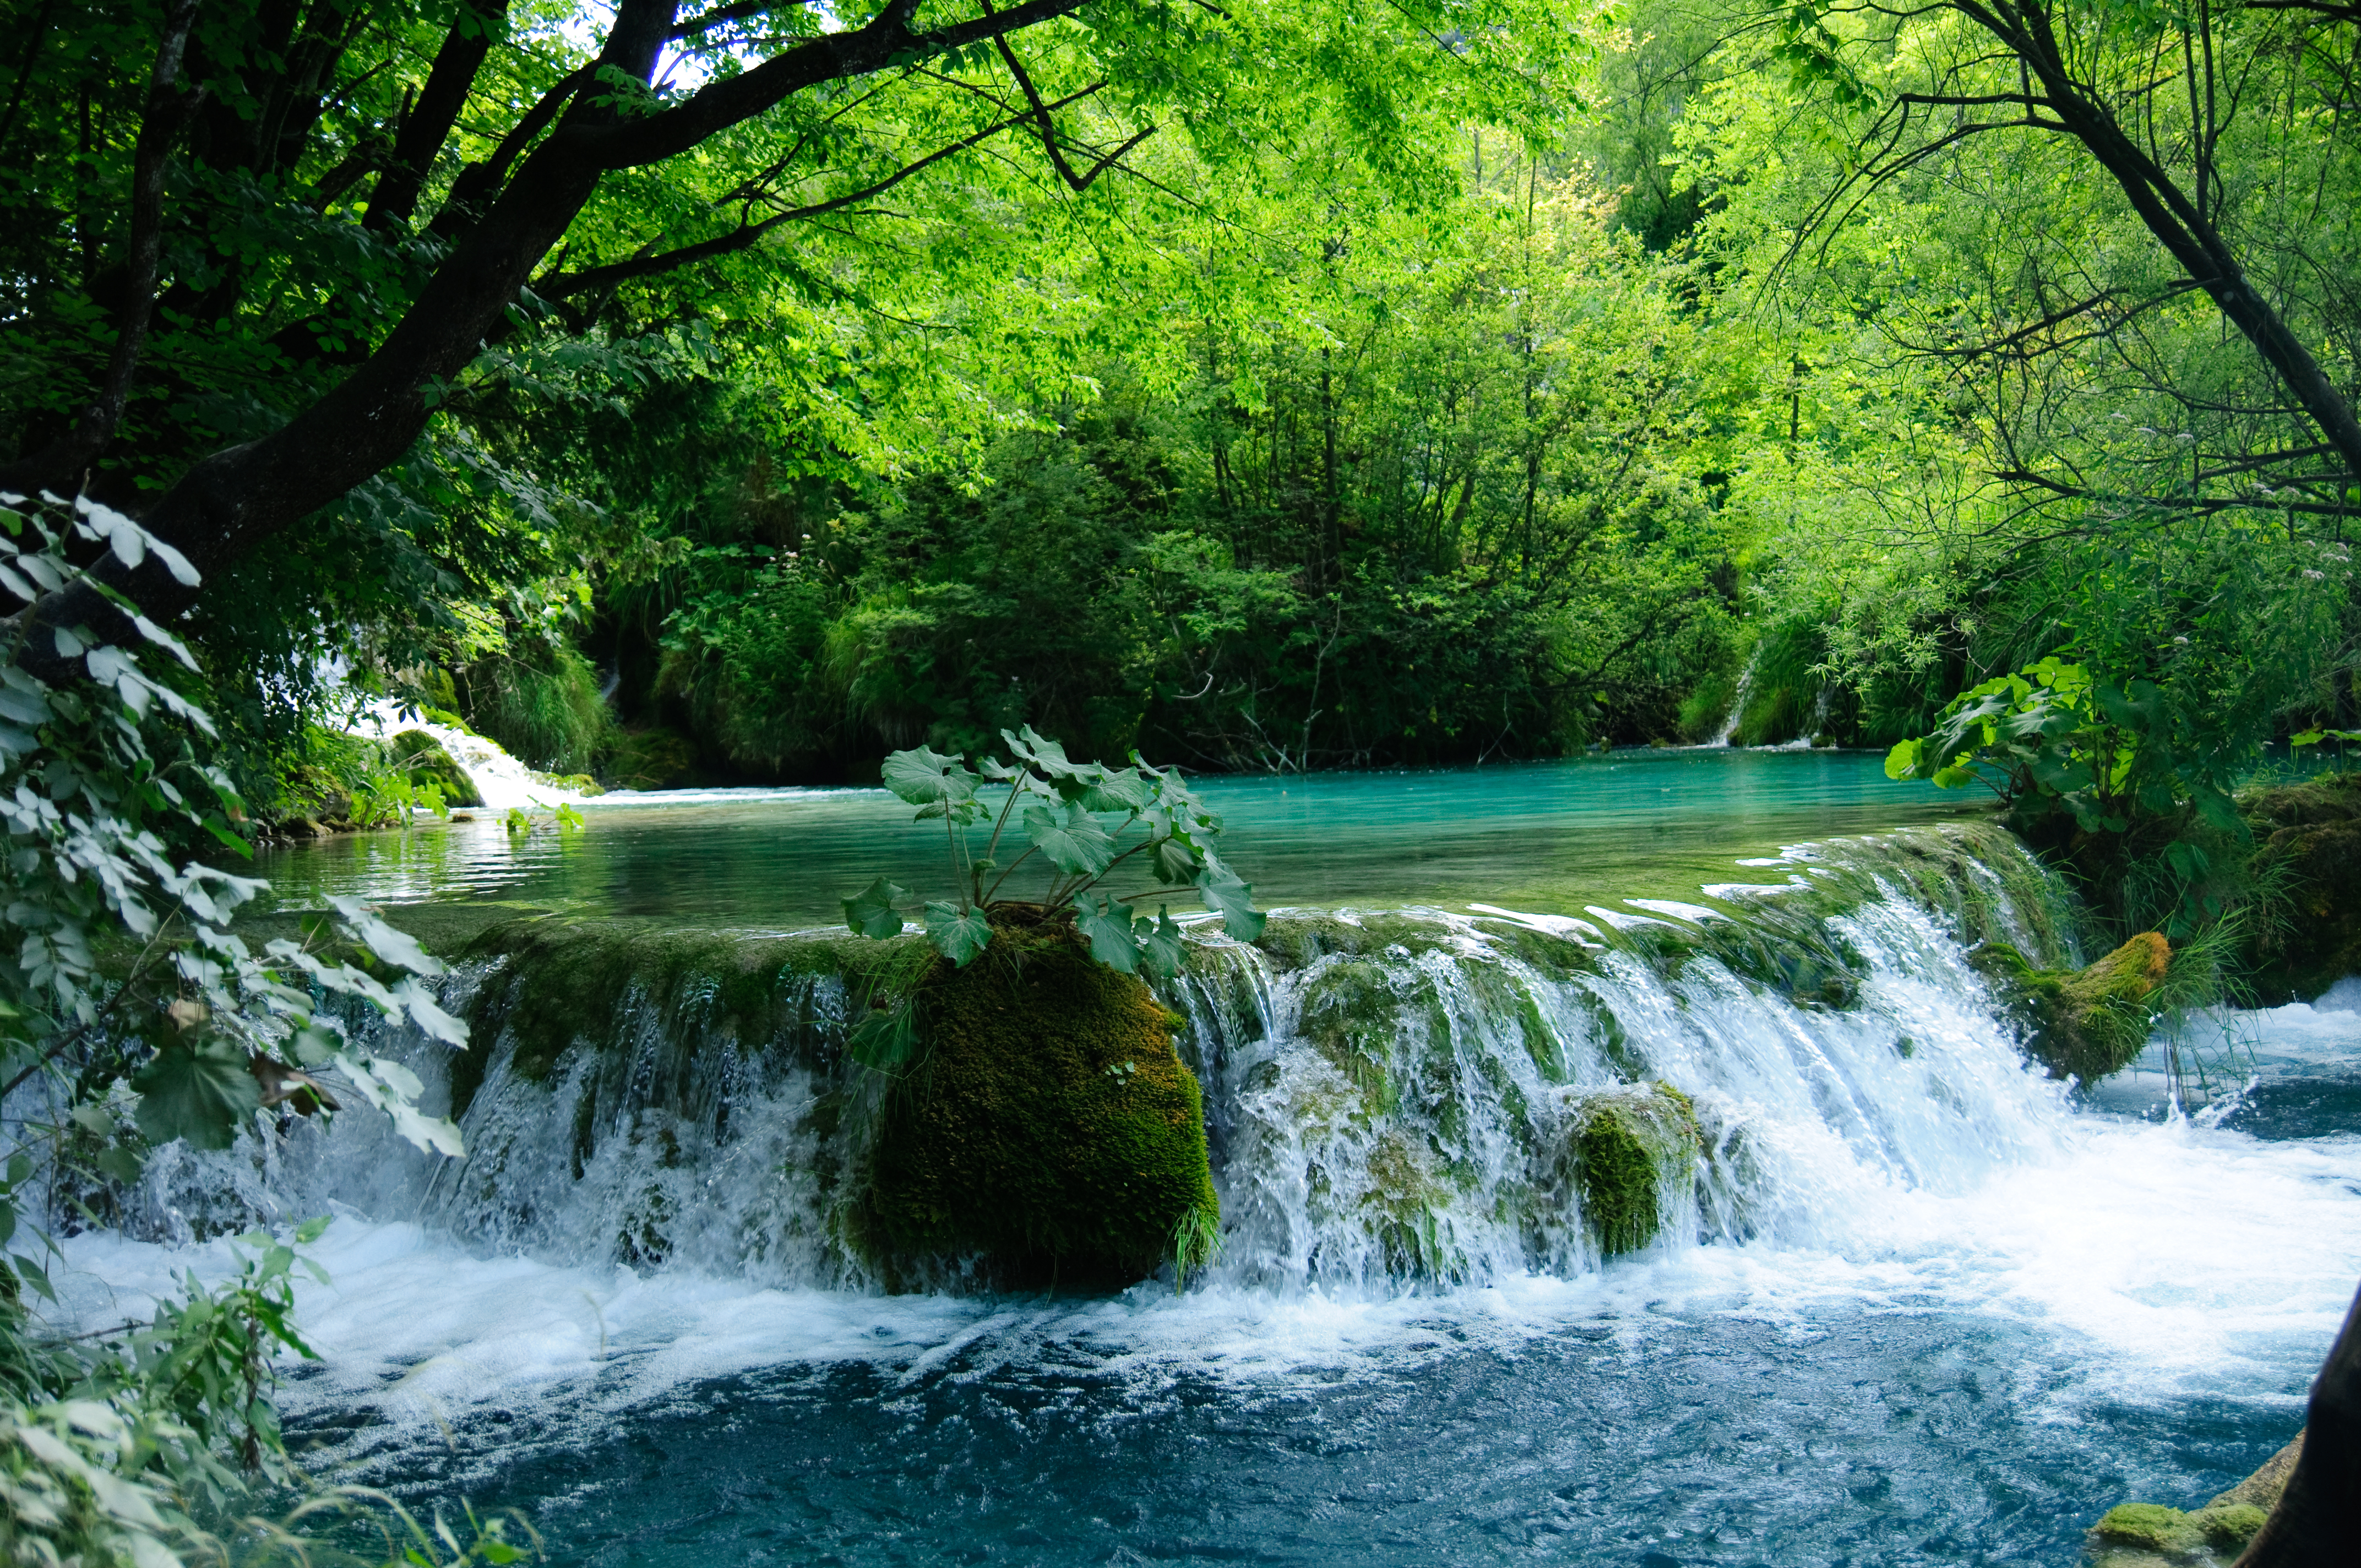
water, nature, forest, waterfall, creek, lake, river, stream, green, jungle, rapid, botany, nikon, body of water, croatia, rainforest, woodland, water feature, watercourse, hvratska, d300, plitvice